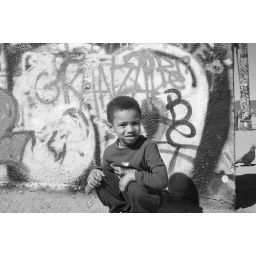
My sun Mingus standing in front of graffiti wall at Venice Beach